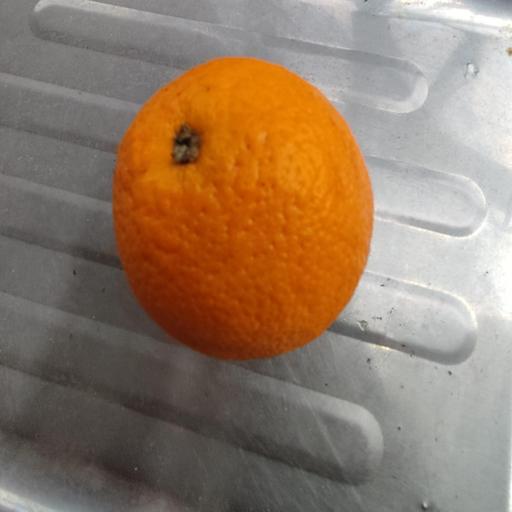
Crop type: Malta